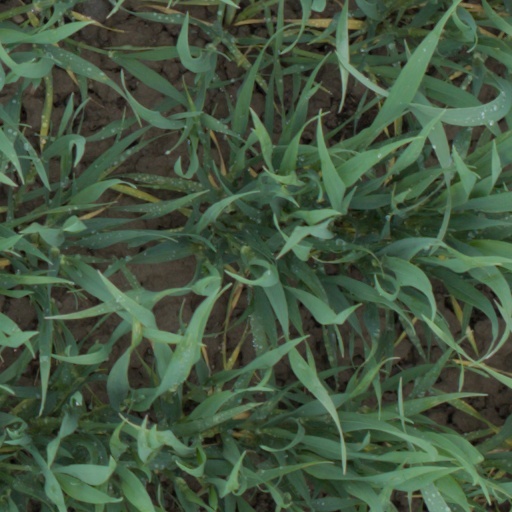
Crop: wheat